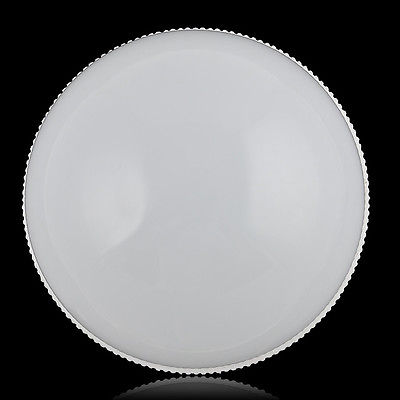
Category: lamp